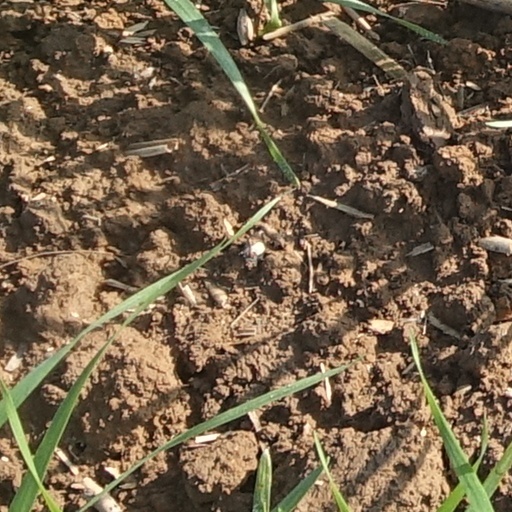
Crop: wheat